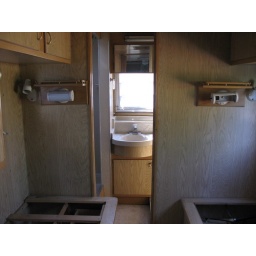
Bathroom sink with storage above window and below sink. Driver side lamp glass is missing in the bunk lamp